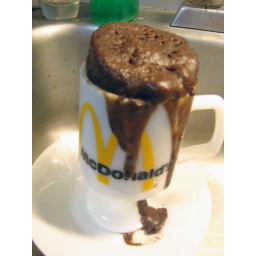
cake cooked in mug